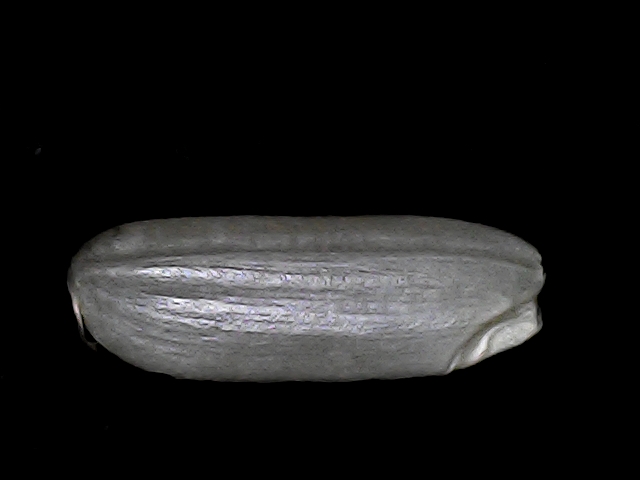
Rice variety: BD49